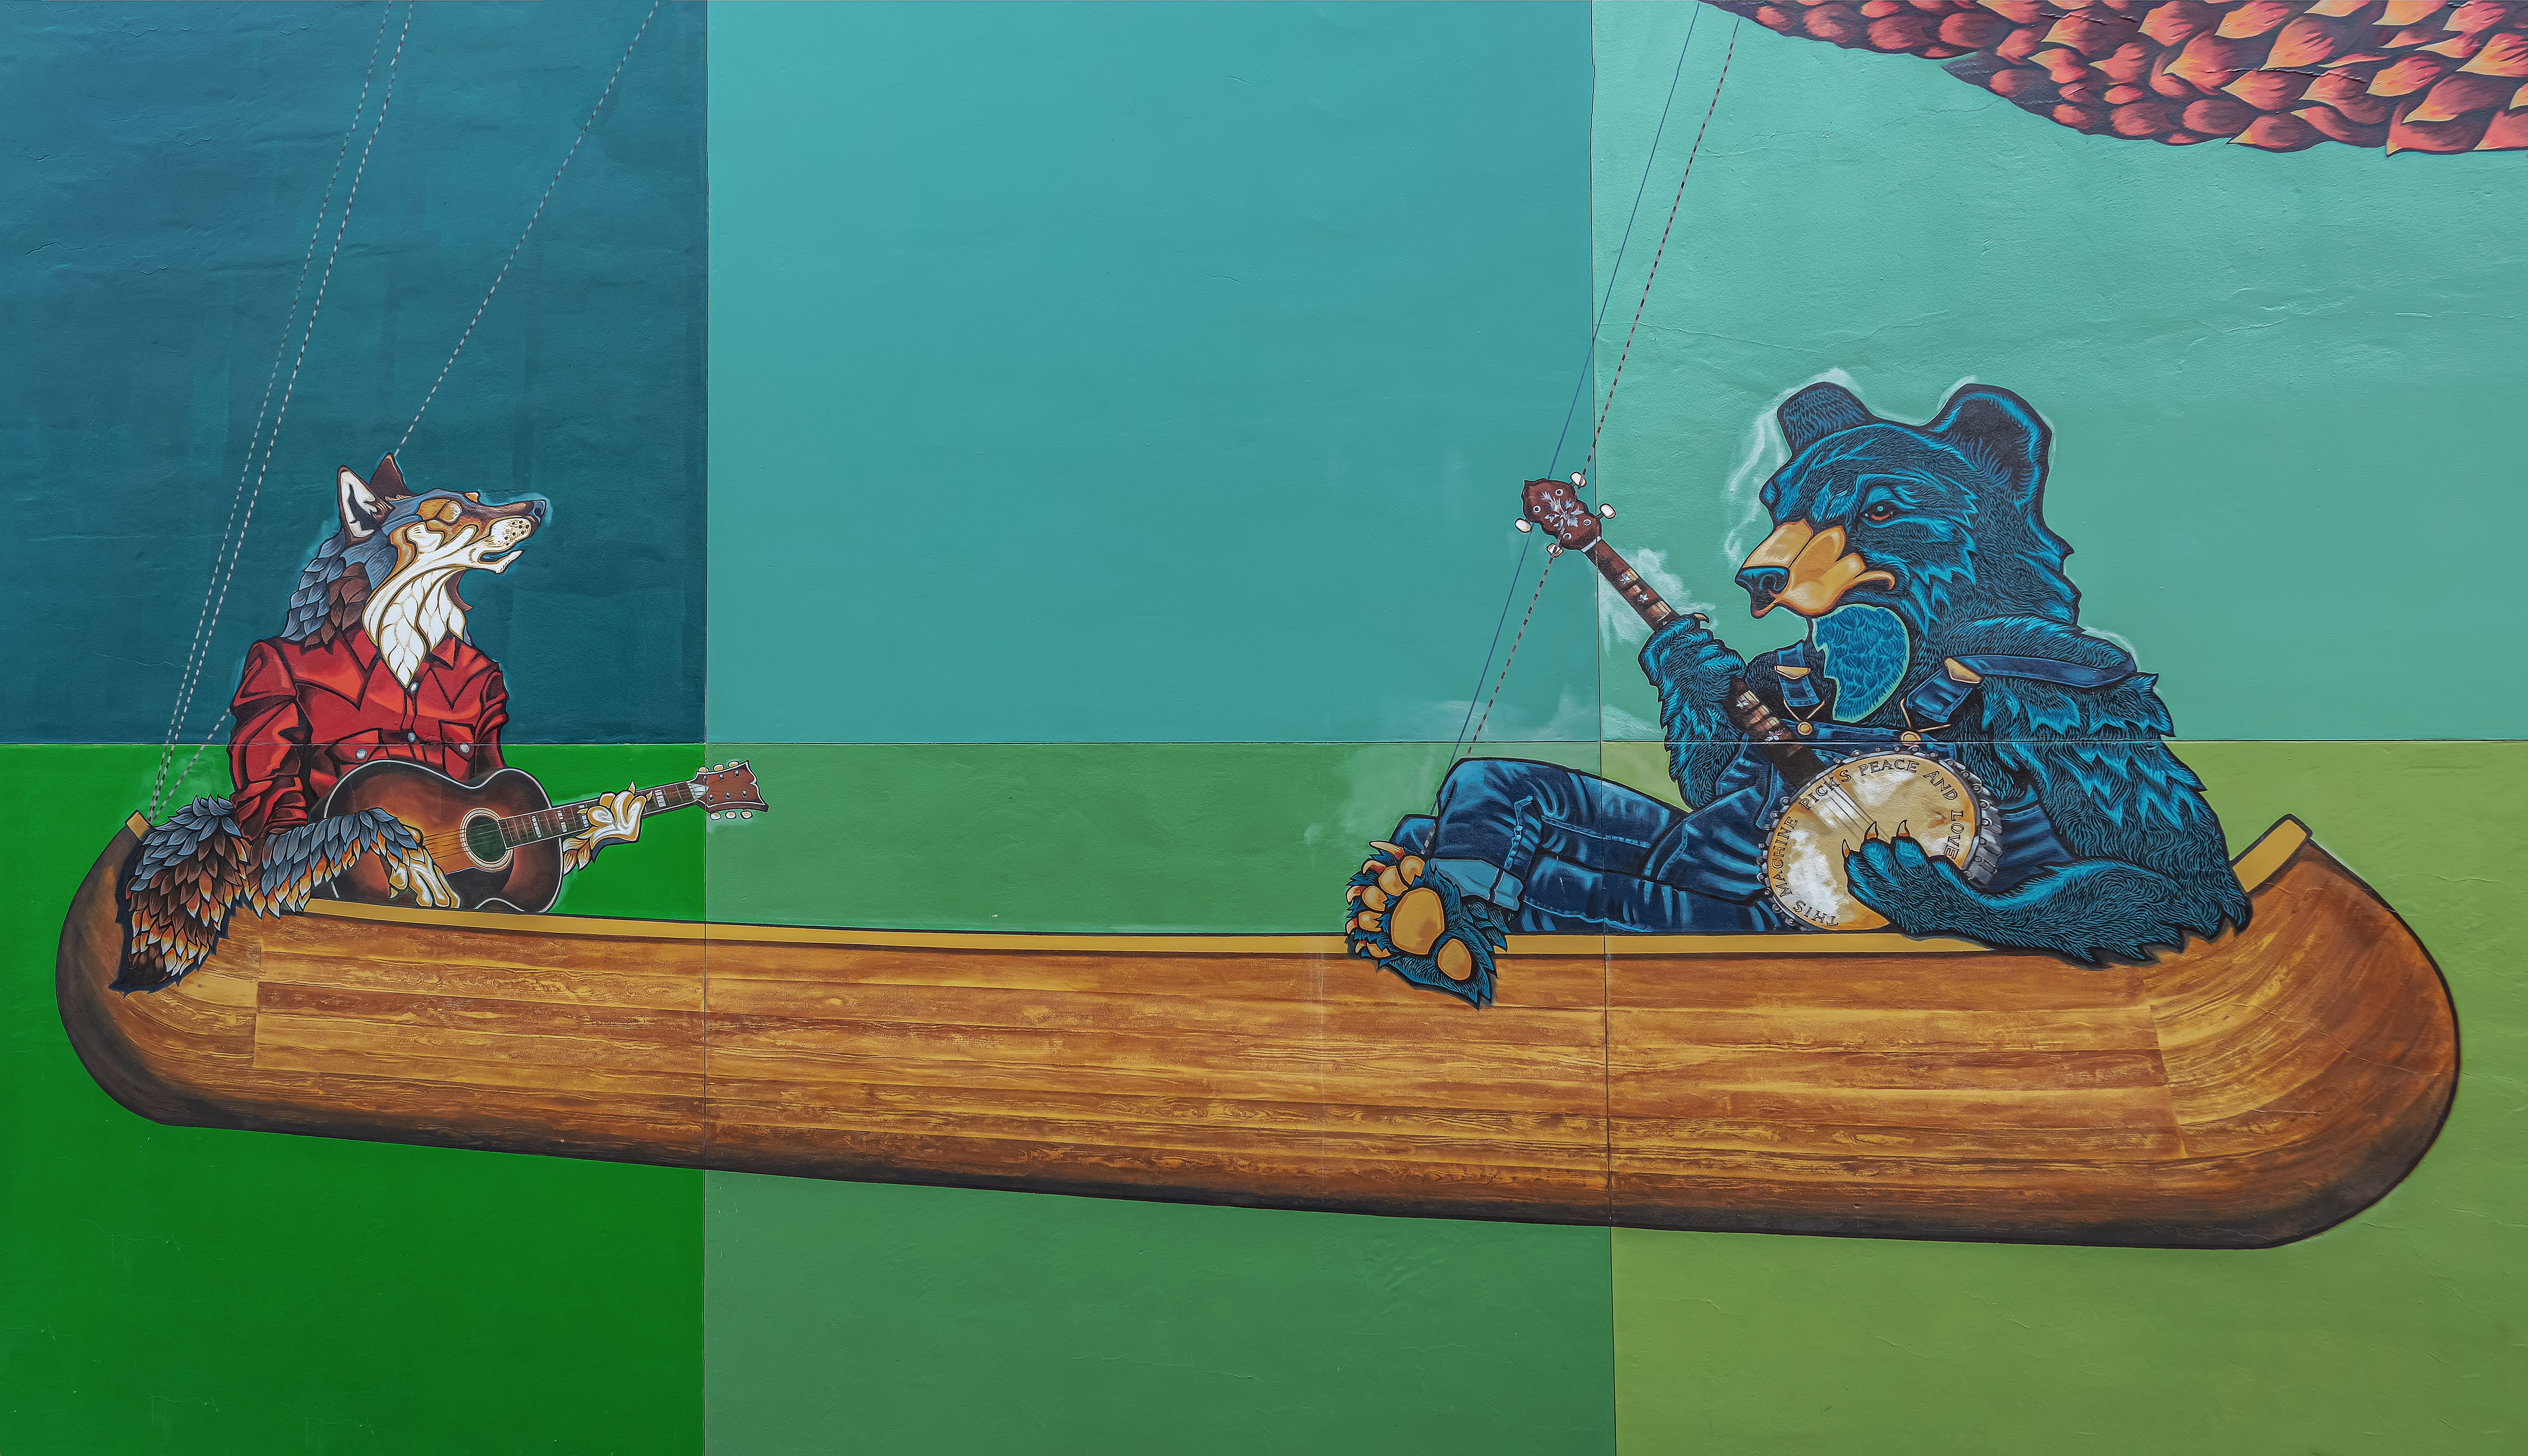
appleton, geotagged, united states, usa, wisconsin, a6500, adventure, American City, appleton wi, Appleton WIS, appleton wisconsin, art, artwork, ATW, city, City Art, city streets, downtown, graffiti, Historic Downtown Appleton, midwest, mural, north america, Outagamie County, Outagamie County WI, Outagamie County Wisconsin, painting, Photo Walk, public art, sightseeing, sony, SONY a6500, SONY Alpha 6500, sony mirrorless, SONY Photography, tourism, tourist attraction, Tourist Photos, travel, Travel Blog Photo, Travel Photo, travel photography, Traveling Adventures, united states of america, Urban Adventure, Urban Hiking, wall, wall art, wall mural, wandering, wi, Wisconsin City, Wisconsin Photos, Wisconsin Tourism, Wisconsin Travel, world travel, furniture, table, miniature, fictional character, games, illustration